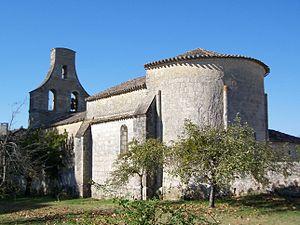
Église Saint-Sulpice de Daubèze (Gironde, France)
Daubèze est une commune du Sud-Ouest de la France située dans le département de la Gironde, en région Nouvelle-Aquitaine.
L'église Saint-Sulpice est une église catholique située dans la commune
Cet article recense les monuments historiques de l'arrondissement de Langon, dans le département de la Gironde, en France.